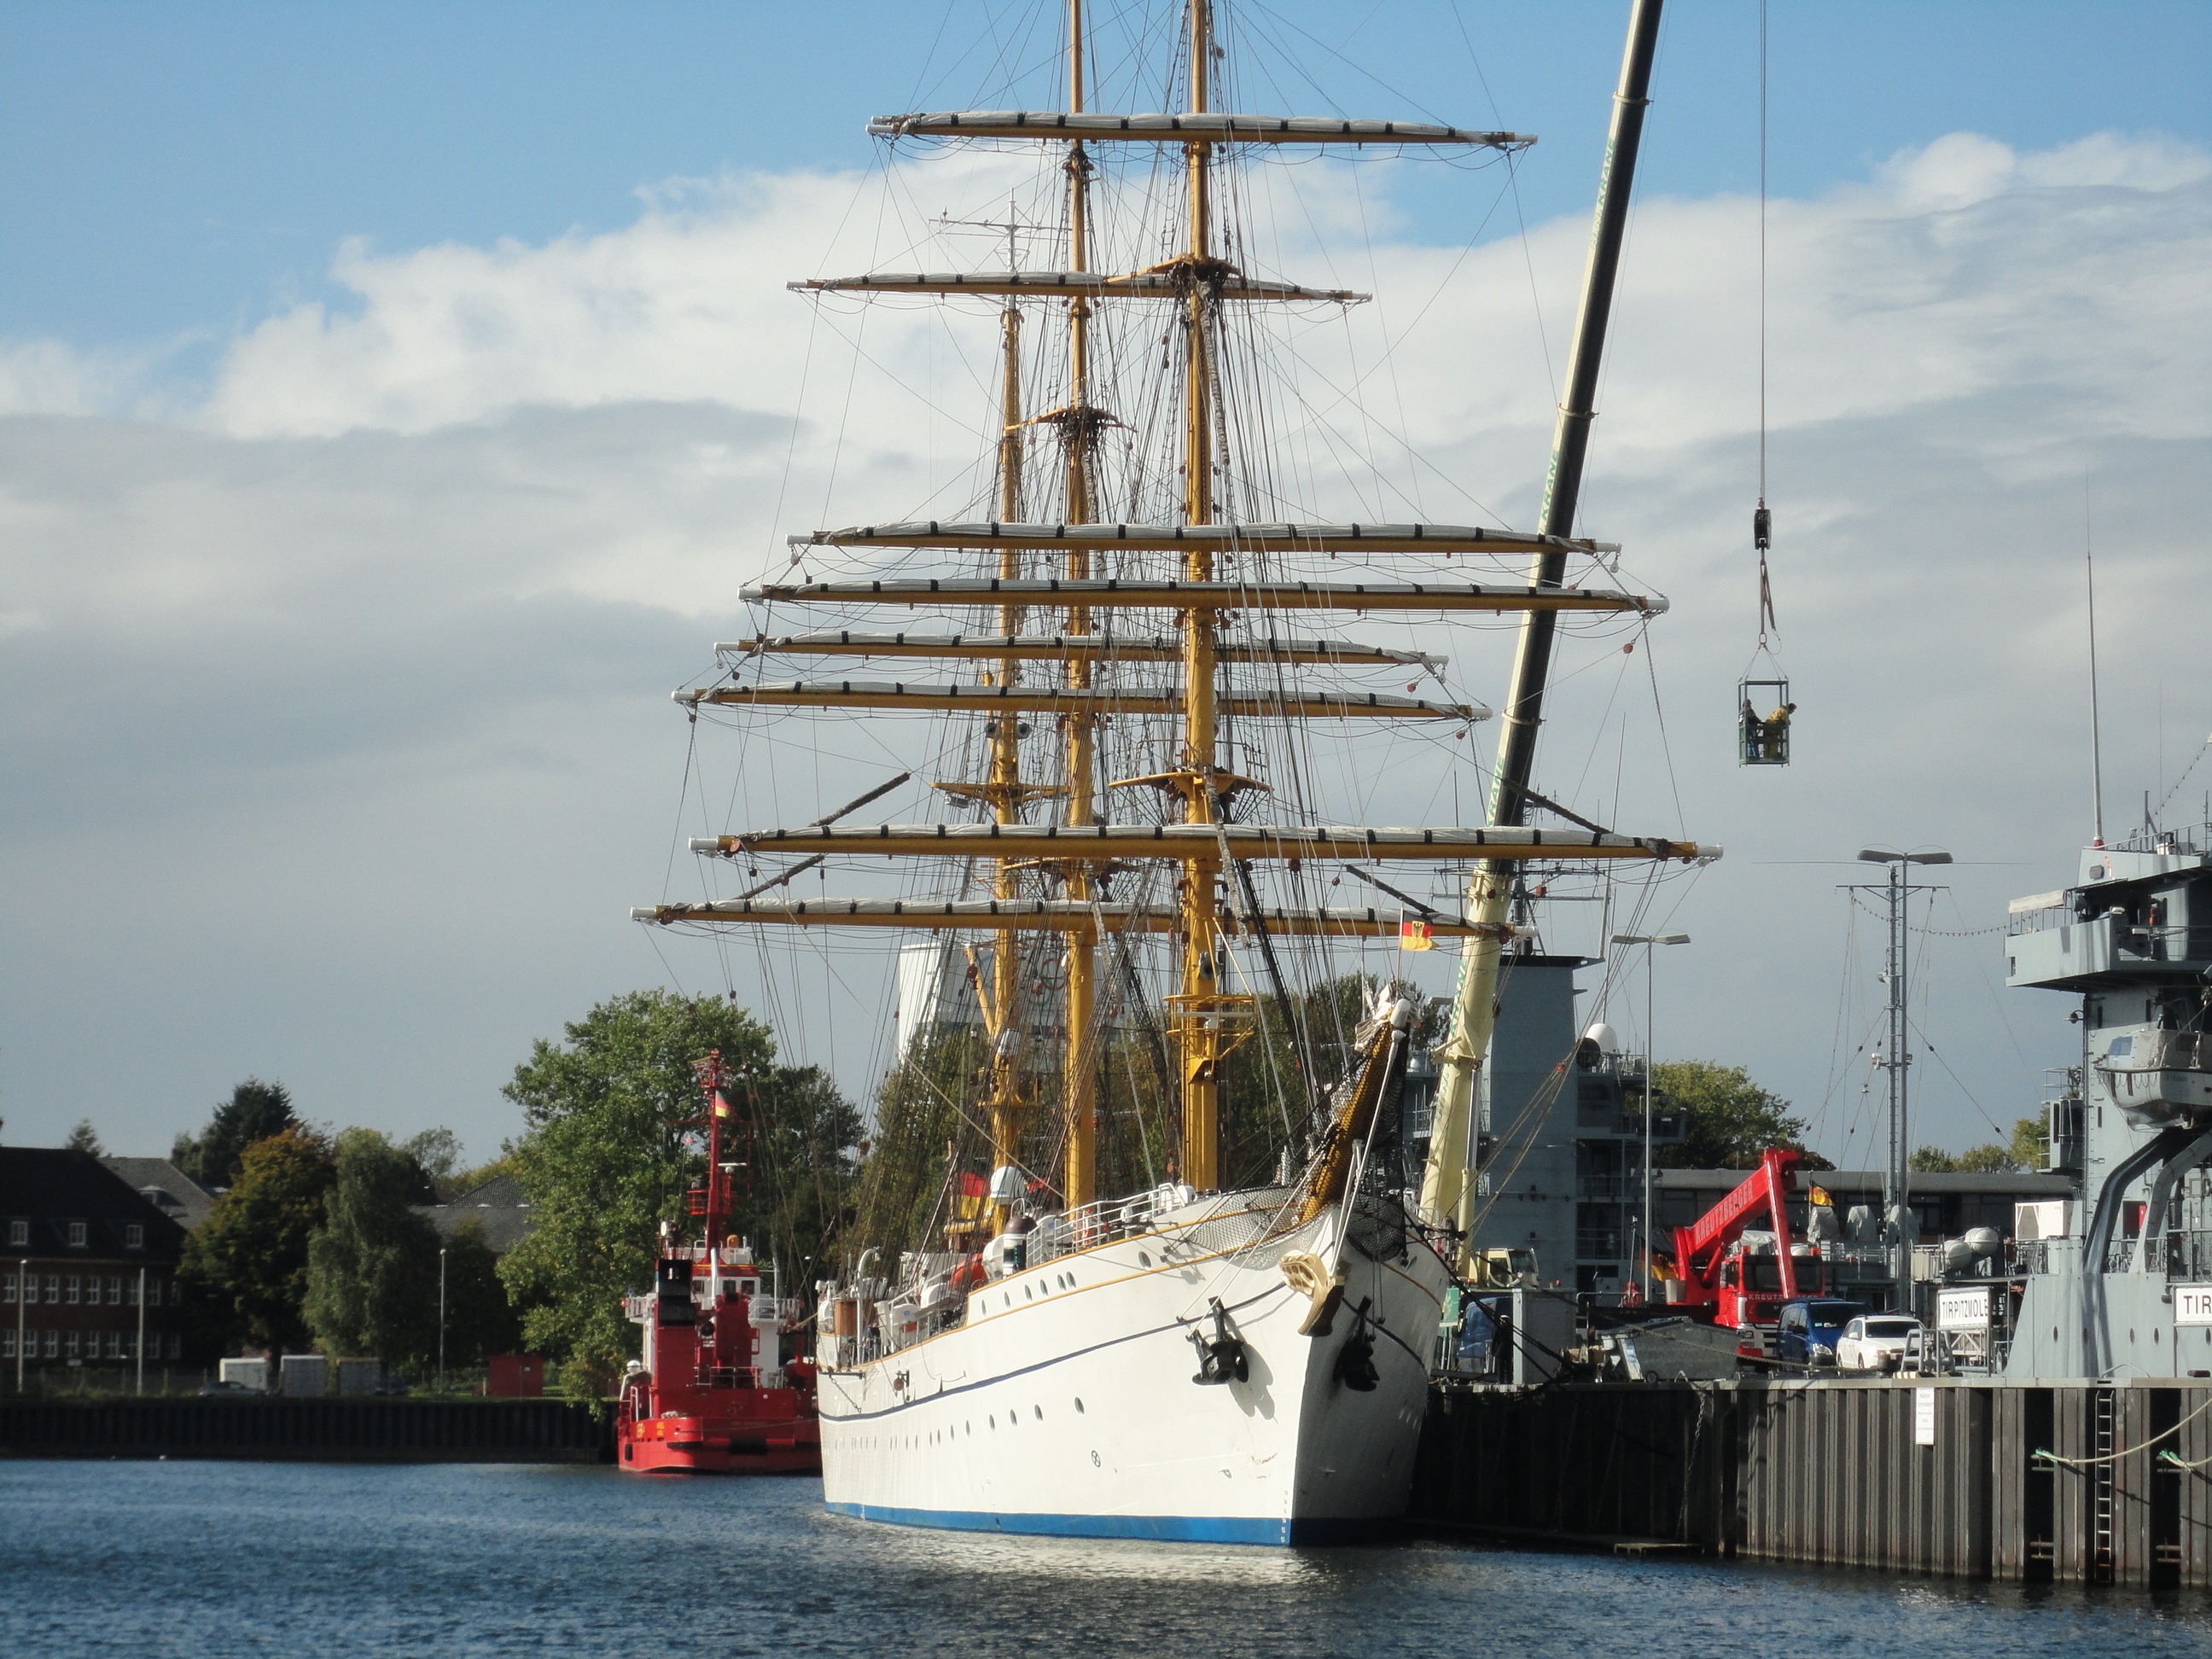
sea, water, boat, ship, vehicle, mast, harbor, port, sail, sailing vessel, navy, watercraft, schooner, windjammer, frigate, brig, sailing ship, baltic sea, training ship, tall ship, galleon, kiel, gorch fock, caravel, brigantine